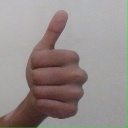
अक्षर: थ